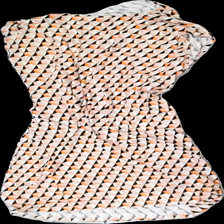
View: back
Type: Dress
Category: Ladies
Brand: Kappahl
Colors: Black, White, Orange, Multicolor
Material: 100% viscose
Pattern: Geometric print
Cut: Regular, C-collar
Size: L
Season: All
Stains: Minor
Price range: 50-100
Recommended usage: Export
Description: dress with geometric pattern
Comment: washed out